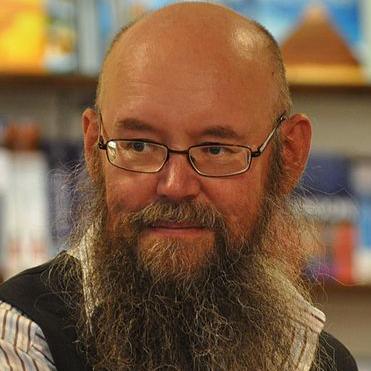
Age: 58